María Alejandra López

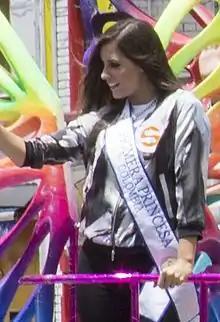
María Alejandra during a parade as Primera Princesa in Bogotá, Colombia in 2014

López represented the department of Risaralda in the Señorita Colombia 2013 contest . During the challenges prior to the final night, she obtained a recognition called Jolie Face, which, at that time, was awarded to the woman with the most photogenic face in the contest. At the election and coronation evening, she achieved scores of 9.6 in ball gown and 9.8 in swimsuit, placing her in the Top 5 of the competition. Finally, she placed third, establishing herself as Primera Princesa. The winner of the edition was Paulina Vega, from Atlántico, who would later become Miss Universe 2014.